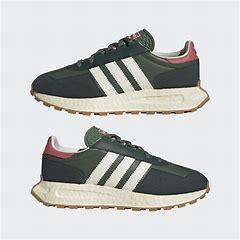
Brand: Adidas
Model: Retropy E5